Married couple funerary reliefs

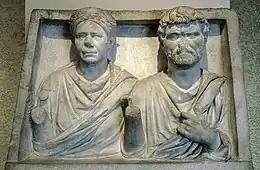
Framed grave relief, possibly from the Hadrianic or Antonine period (2nd century)

Funerary reliefs of married couples were common in Roman funerary art. They are one of the most common funerary portraits found on surviving freedmen reliefs. By the fourth century, a portrait of a couple on a sarcophagus from the empire did not necessarily signify the burial of two spouses but instead demonstrated the importance of the material bond.